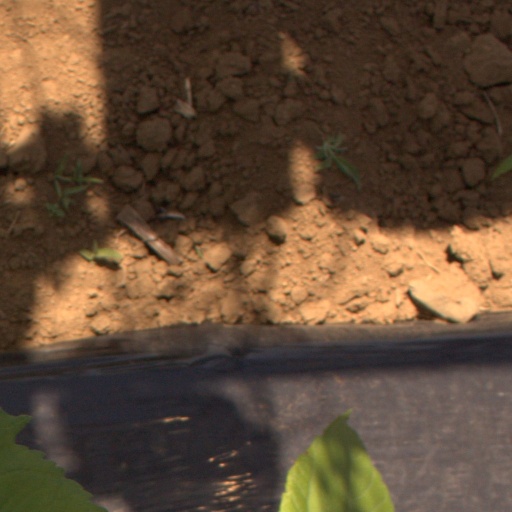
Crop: Jerusalem artichoke